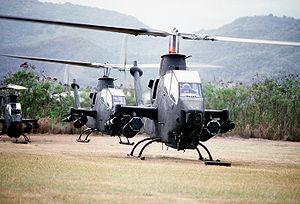
L’offensive d’Orakzai et de Kurram désigne les opérations militaires aériennes et terrestres actuellement menées par l'armée pakistanaise dans l'agence d'Orakzai et l'agence de Kurram depuis le 23 mars 2010 dans le cadre du conflit armé du Nord-Ouest du Pakistan. L'armée combat des groupes islamistes armés opposés au gouvernement, dont le principal est le Tehrik-e-Taliban Pakistan, ainsi que de nombreux autres groupes armés, parfois étrangers, combattant dans les régions tribales du Pakistan.